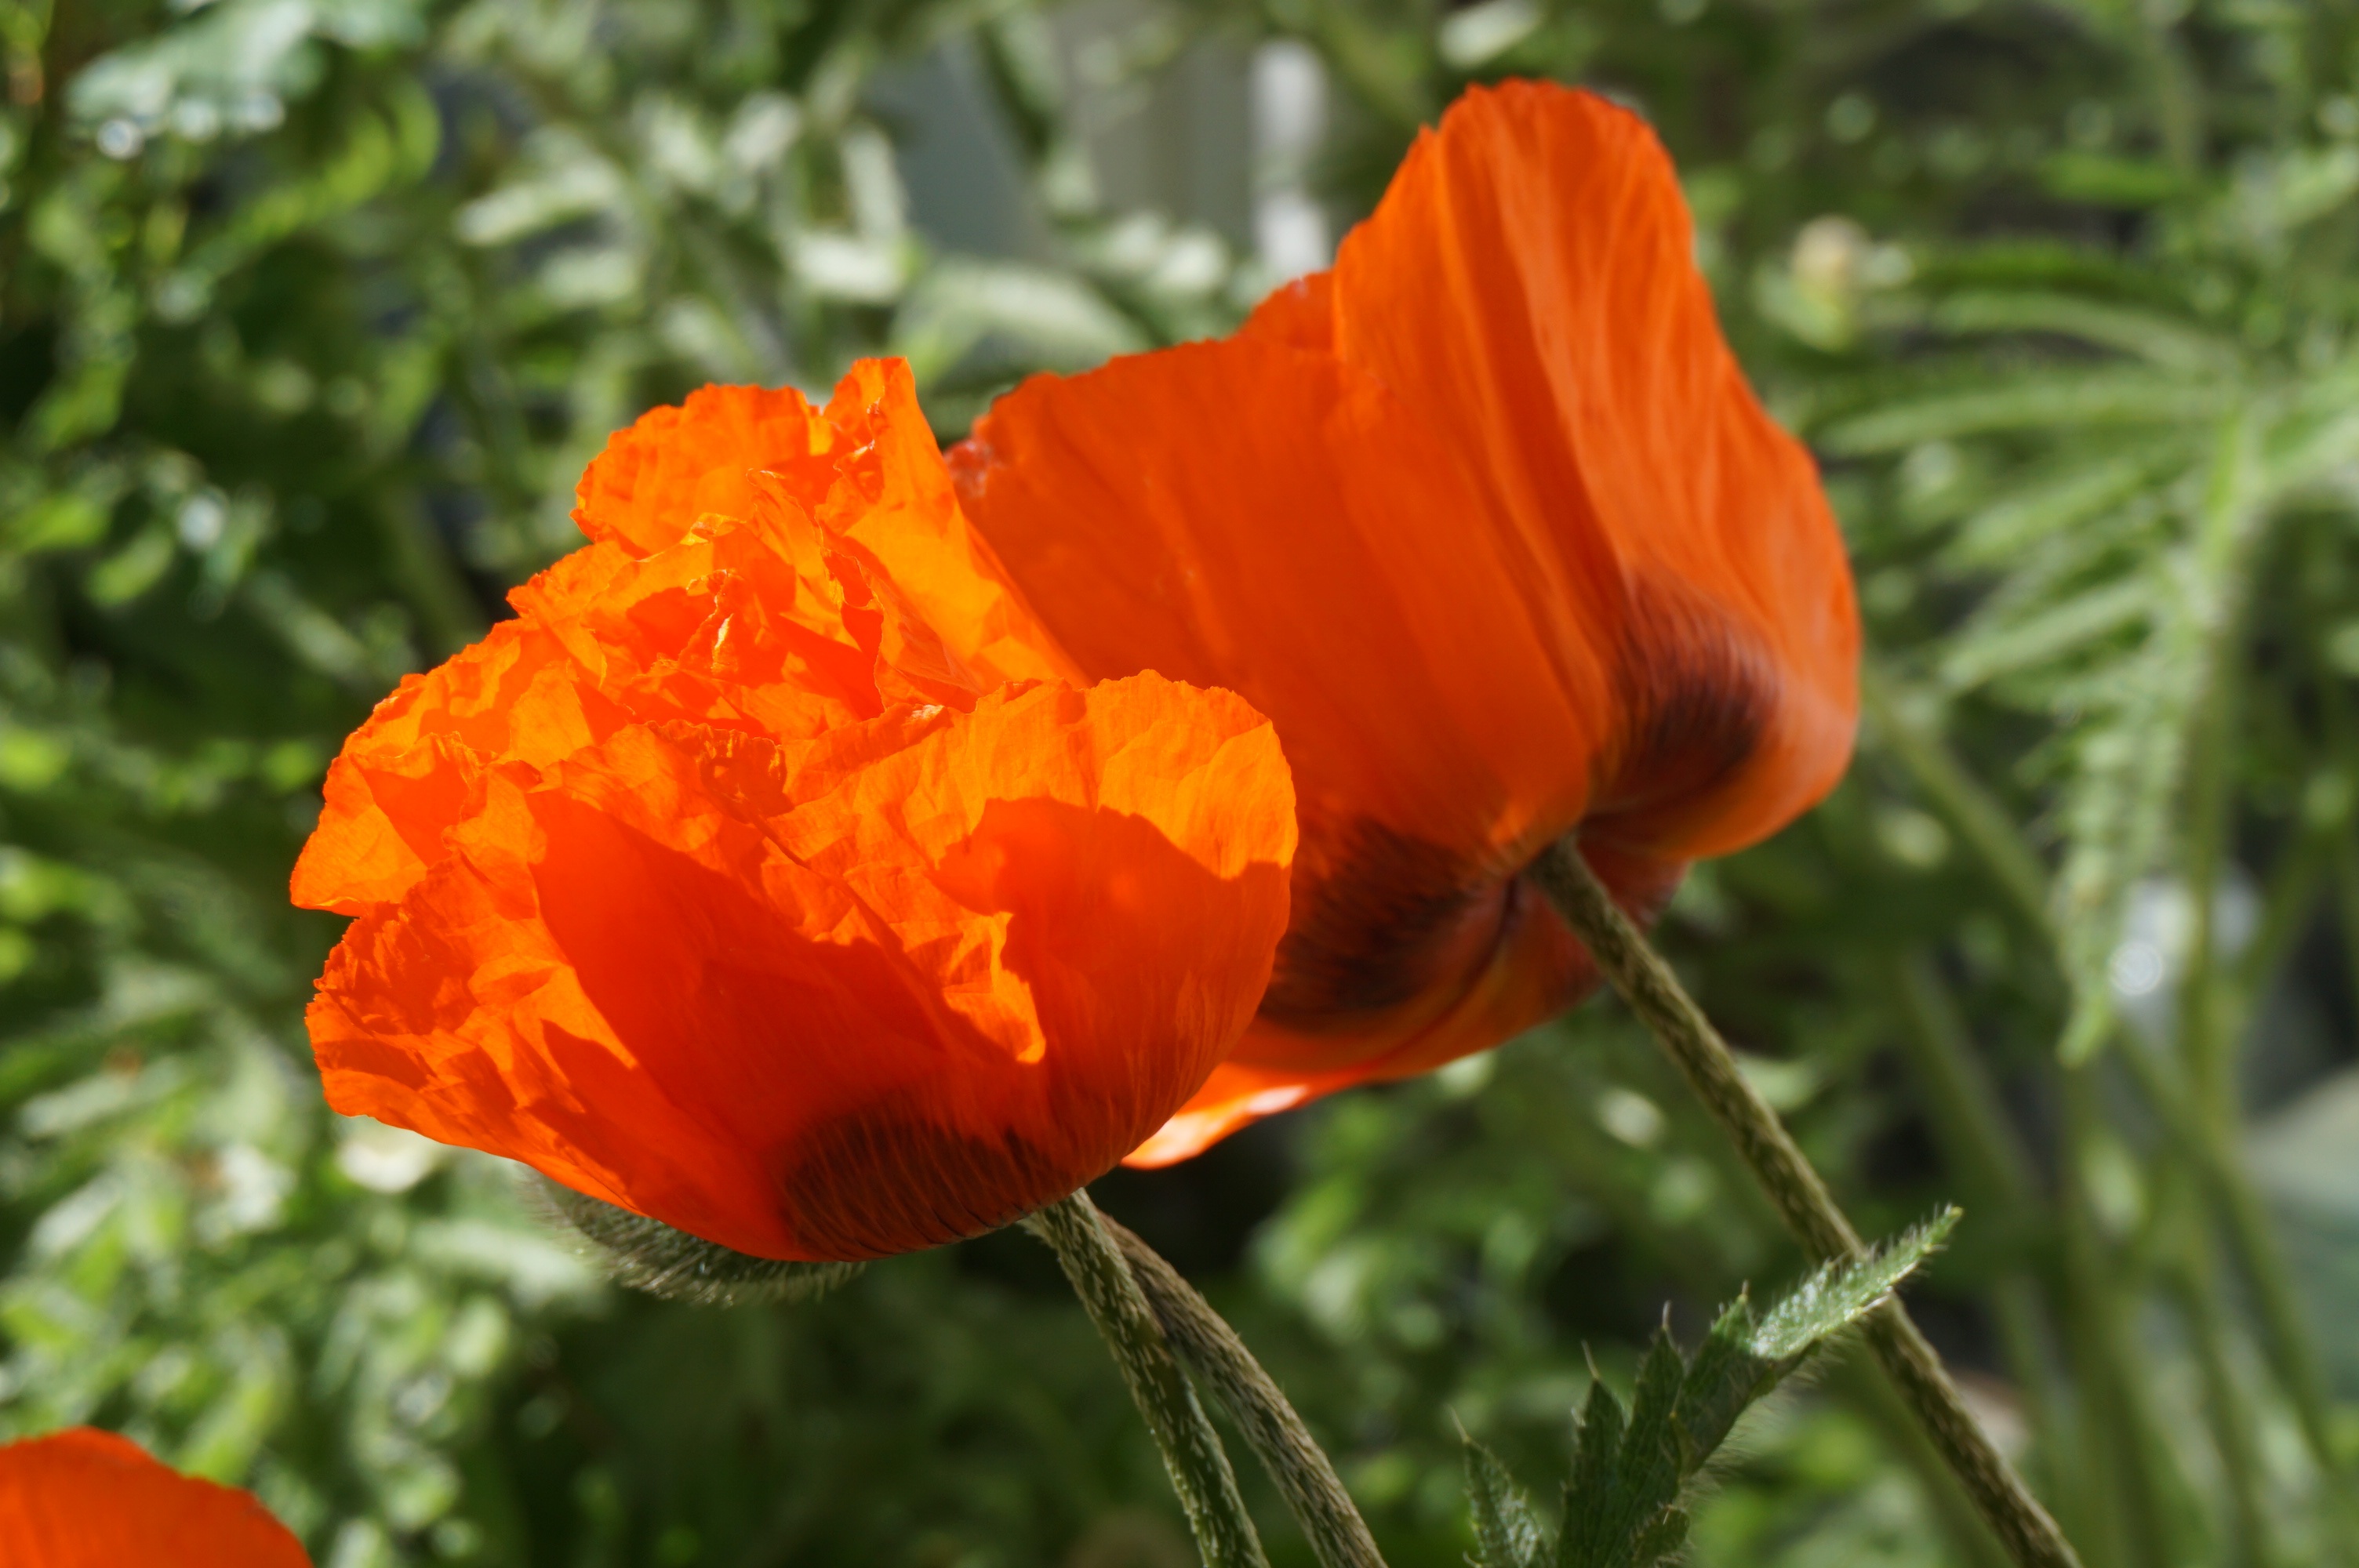
nature, blossom, plant, meadow, flower, petal, bloom, summer, red, macro, botany, yellow, garden, flora, wildflower, poppy, coquelicot, norway, macro photography, flowering plant, poppy capsule, eschscholzia californica, annual plant, plant stem, land plant, poppy family